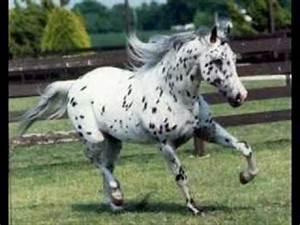
horse